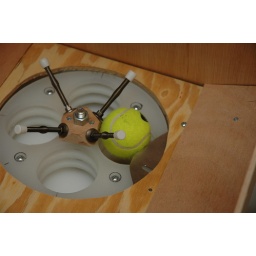
Example of ball jam against plate